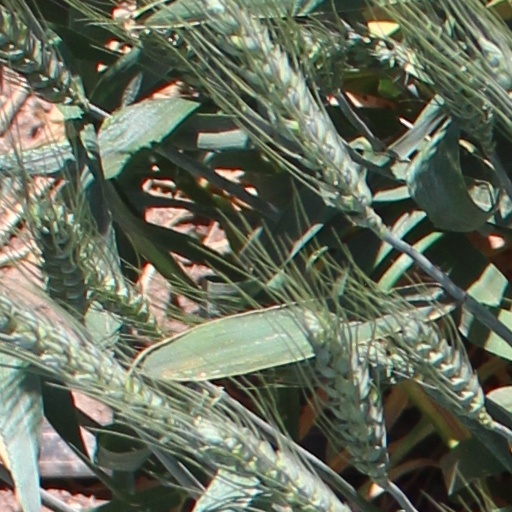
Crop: wheat